Narrow-gauge railways in Saxony

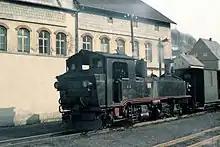
Steam locomotive 99 561 of the Pressnitz Valley Railway in Niederschmiedeberg

After the unconditional surrender of Germany on 8 May 1945, operations of the Saxon narrow-gauge railways started back up in relative short time. Problems were primarily caused by the relatively desolate condition of the rolling stock, which was compounded by the largely destroyed Ausbesserungswerk in Chemnitz no longer being in a position to repair narrow-gauge locomotives. As an example, this caused service of the Schwarzbach Railway to be interrupted whenever the only operational locomotive was in need of repair. This situation grew worse as part of the more modern and powerful rolling stock had to be surrendered to the Soviet Union as war reparations. Two railways in Upper Lusatia, the Herrnhut–Bernstadt Railway and the Taubenheim–Dürrhennersdorf Railway, were completely dismantled in 1945 and – as war reparations – shipped east. In addition, traffic increased enormously for some railways in the Ore Mountains when the SDAG Wismut started mining uranium and thousands of miners required transportation on shift change.